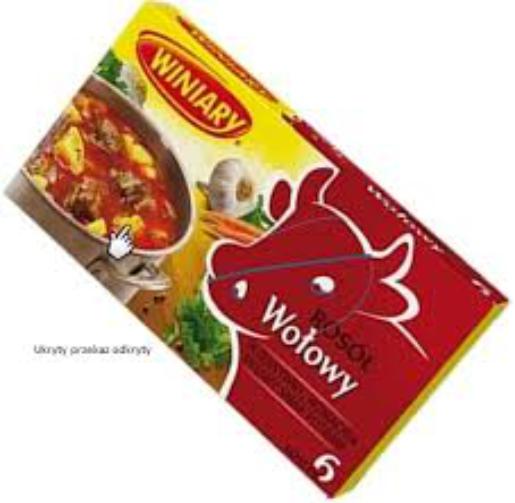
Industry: Food